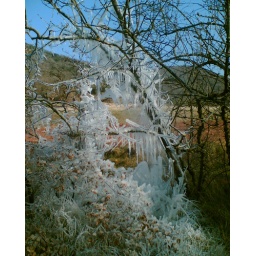
Cold water leak in field creates fantastic icicles.